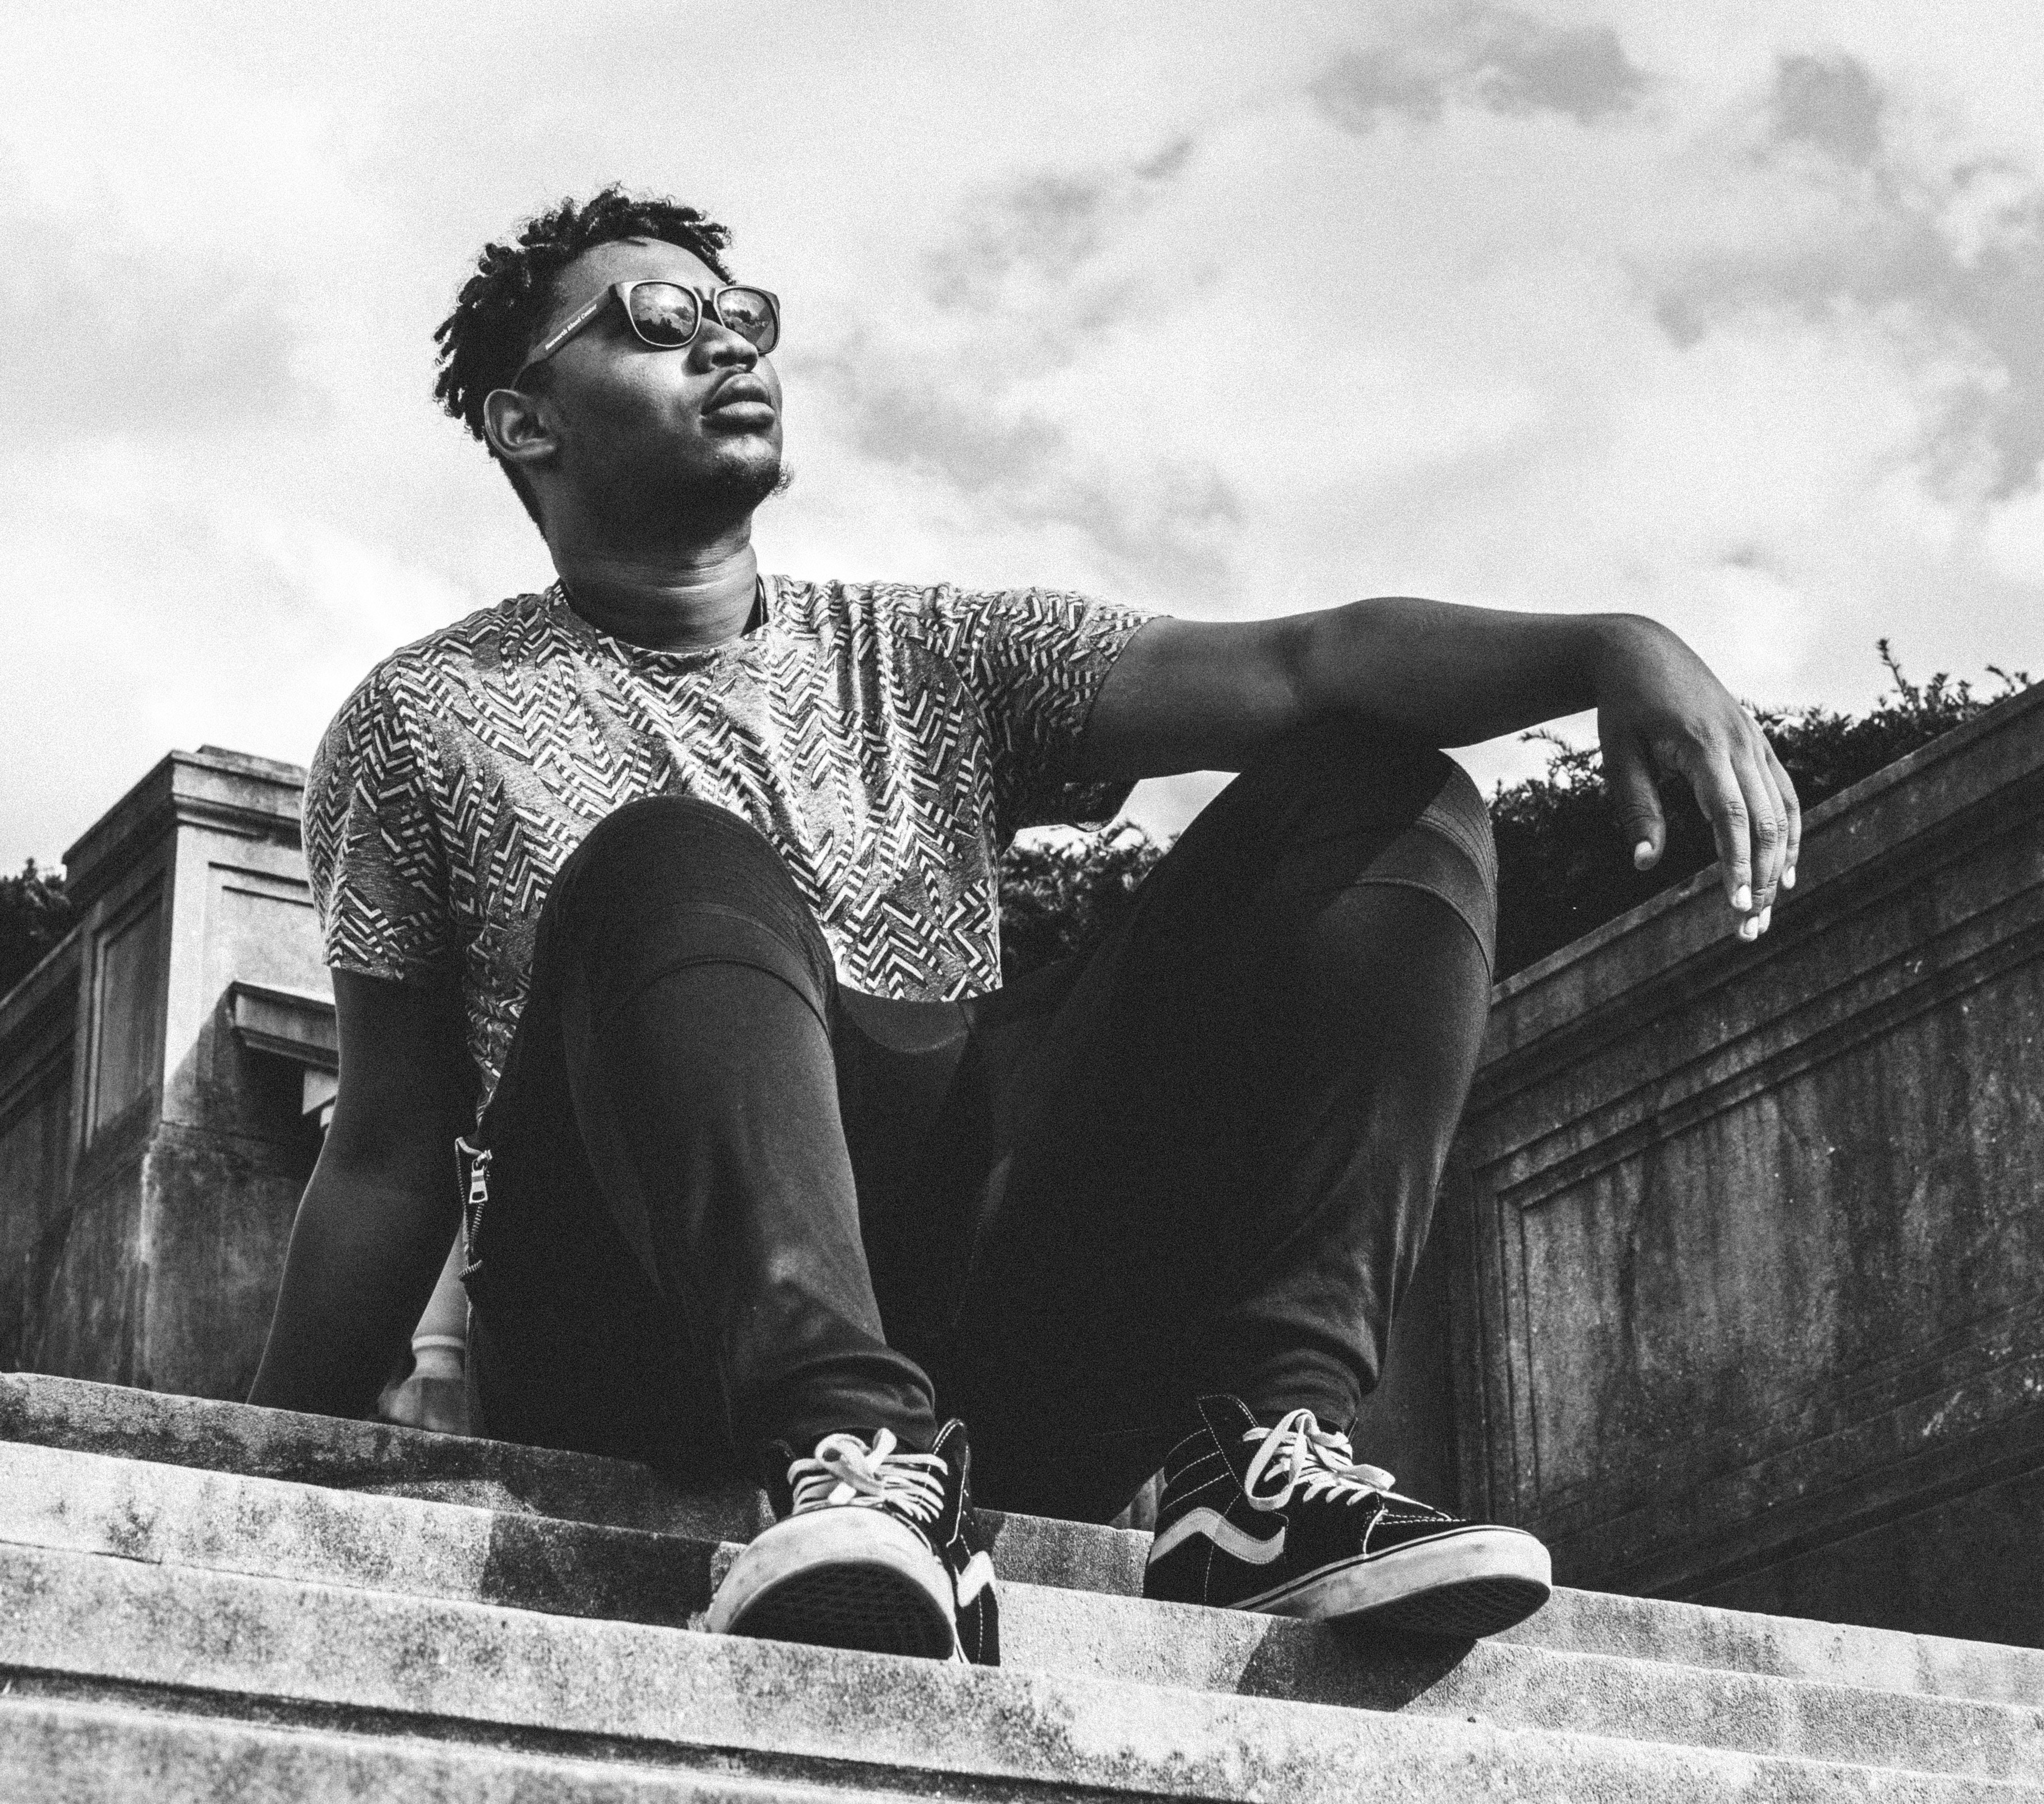
photograph, black, man, black and white, sitting, monochrome photography, photography, male, standing, sky, cool, human, monochrome, muscle, sunglasses, fun, tree